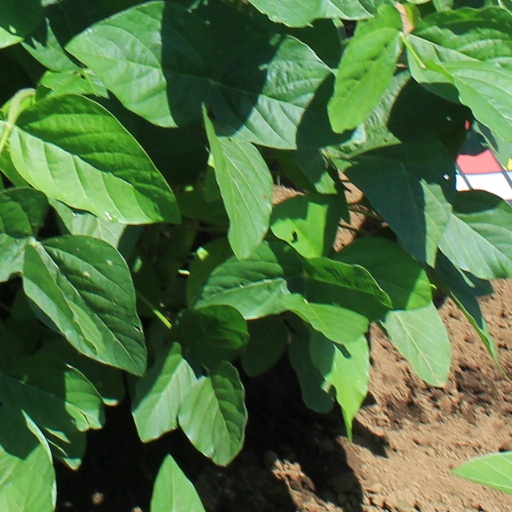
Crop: soybean